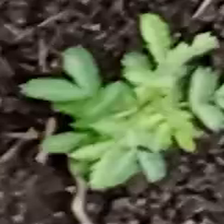
Weed species: Dwarf_cassia_(Chamaecrista pumila)